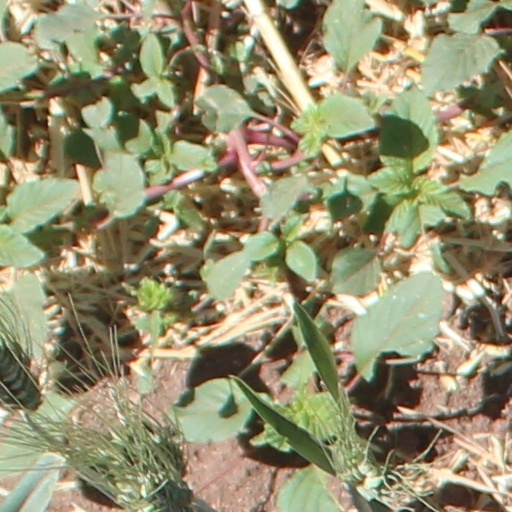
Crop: wheat